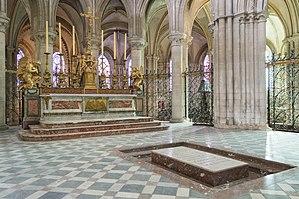
Guillaume le Conquérant, roi d'Angleterre sous le nom de Guillaume Iᵉʳ, duc de Normandie sous le nom de Guillaume II, appelé également Guillaume le Bâtard, né à Falaise en 1027 ou 1028 et mort à Rouen le 9 septembre 1087, fut roi d'Angleterre de 1066 jusqu'à sa mort et duc de Normandie de 1035 à sa mort.
L'abbaye aux Hommes, ou abbaye Saint-Étienne de Caen, est une des deux grandes abbayes, avec l'abbaye aux Dames, fondées par Guillaume le Conquérant à Caen, en France. Elle s'élève à l'ouest du centre-ville ancien et donna le nom de Bourg-l'Abbé au quartier qui l'entoure. L'église Saint-Étienne, l'ancienne abbatiale est devenue église paroissiale après la Révolution. Les bâtiments conventuels transformés en lycée au XIXᵉ siècle abritent depuis les années 1960 l'hôtel de ville. L'abbaye offre un très bel ensemble architectural construit entre les XIᵉ et XVIIIᵉ siècles et l'impact de l'église Saint-Étienne de Caen est essentiel sur l'histoire de l'Art en Normandie et en Angleterre. L'église est classée au titre des Monuments historiques sur la liste de 1840, le cloître et les bâtiments conventuels en 1911 et les autres constructions inscrites en 1927 et 1928.
L'église Saint-Étienne de Caen ou abbatiale Saint-Étienne de Caen est un lieu de culte catholique situé à Caen en Normandie. Construite à partir du XIᵉ siècle par Guillaume le Conquérant comme abbatiale de l'abbaye aux Hommes, ou abbaye Saint-Étienne, elle est devenue église paroissiale après la Révolution française. Elle ne doit pas être confondue avec l'église Saint-Étienne-le-Vieux située à proximité.